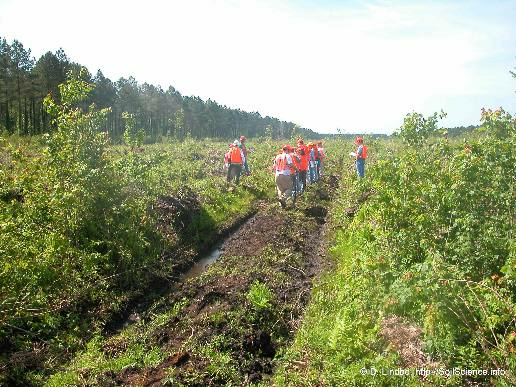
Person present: Yes